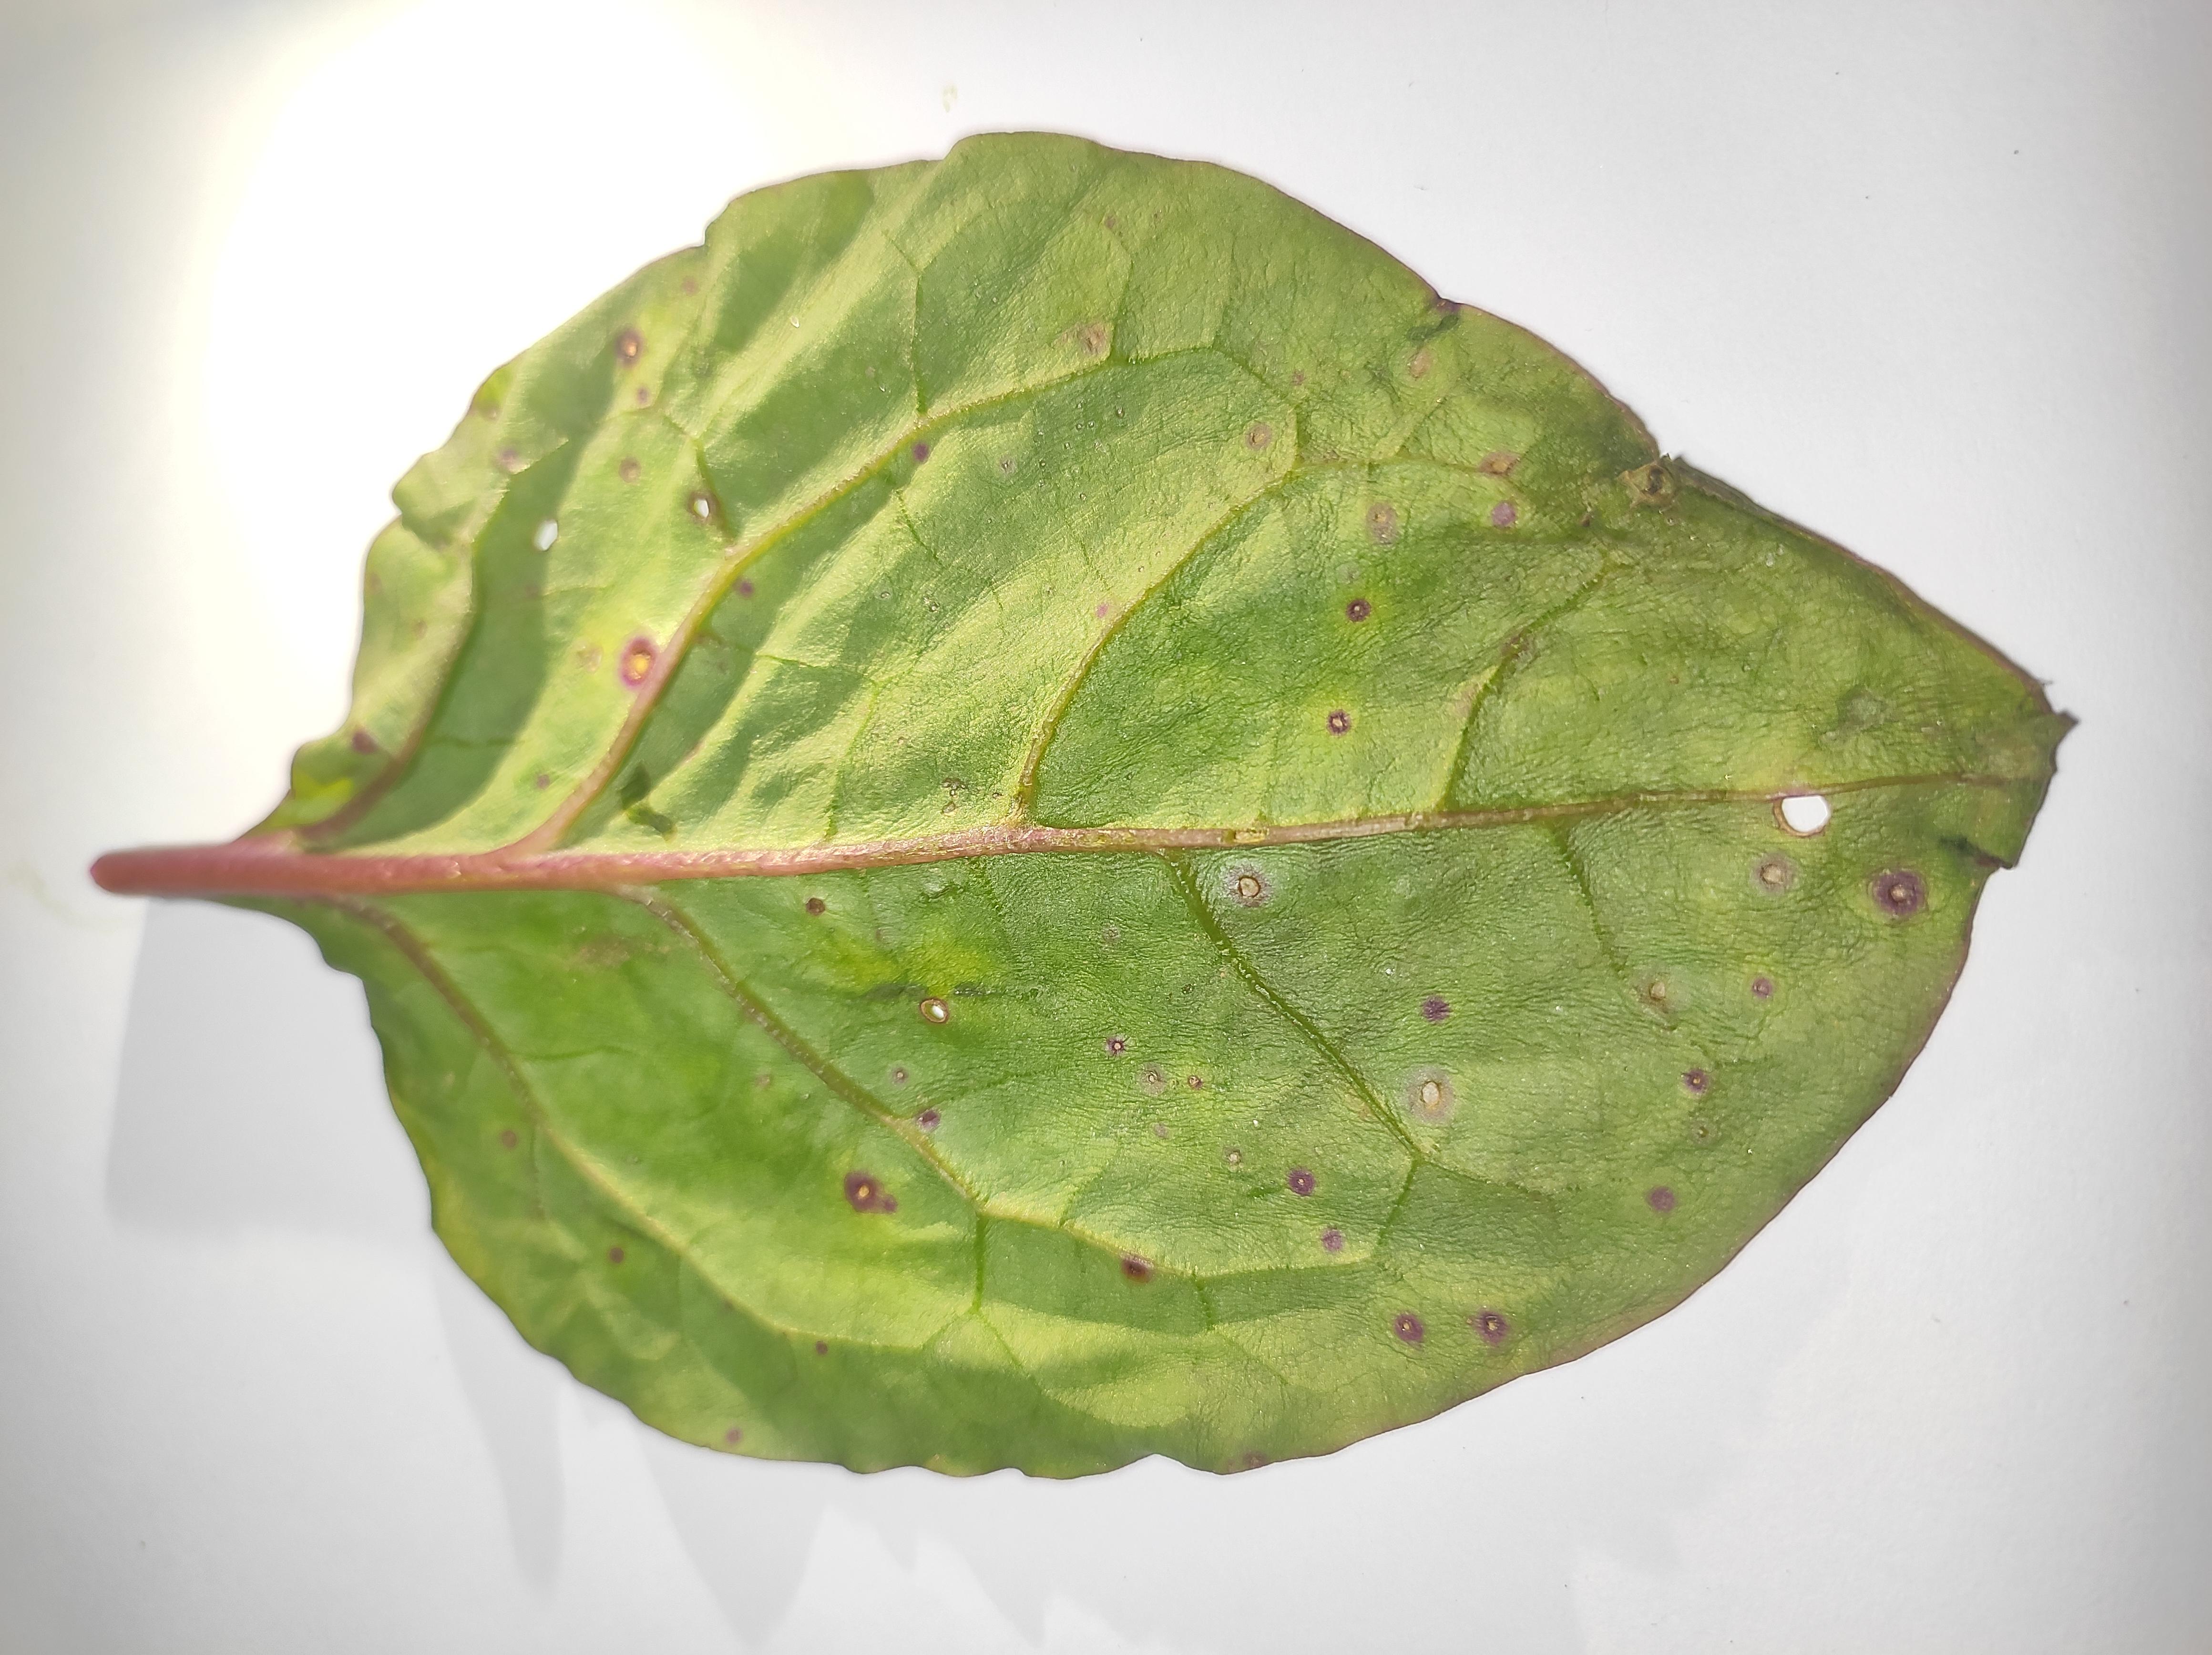
Label: anthracnose_leaf_spot